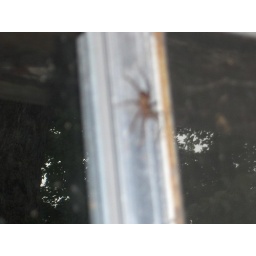
labor day weekend at the lake house in bridgman, michigan with 17 of our closest friends :D